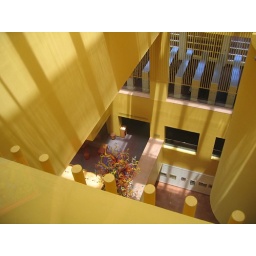
An up high (sixth floor) view of the glass sculpture on the first floor in the library.